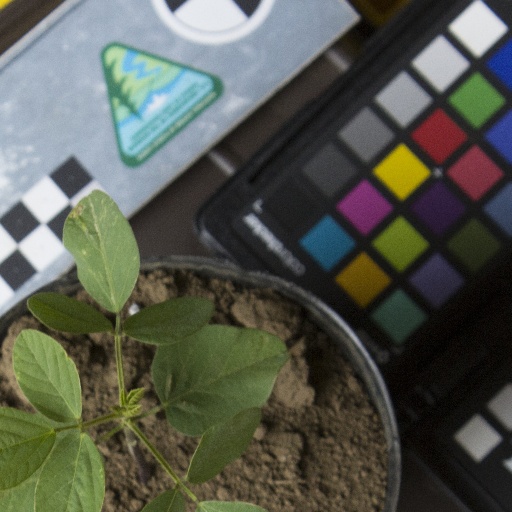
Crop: soybean